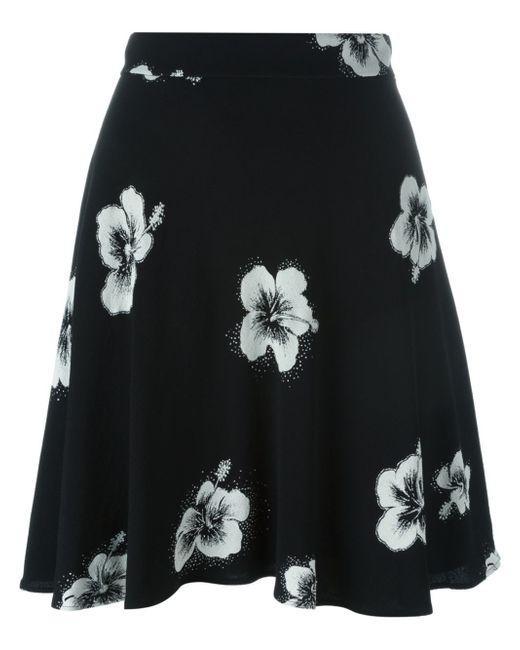
Schwarzer Chiffonrock mit weißem Hibiskusblütenmuster, formelle Kleidung